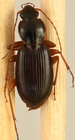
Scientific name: Synuchus impunctatus
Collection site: Bartlett Experimental Forest NEON (BART), plot BART_068